Texas A&M University

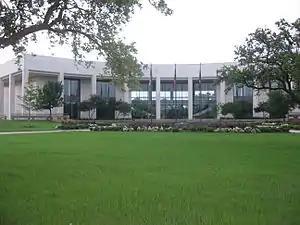
A two-story, white building in the shape of a crescent overlooks flowers and a grassy lawn

Texas A&M culture is a product of the university's founding as a rural military and agricultural school. Although the school and surrounding community have grown and military training is no longer mandated, the university's history has instilled in students, according to Paul Burka, "the idealized elements of a small-town life: community, tradition, loyalty, optimism, and unabashed sentimentality". "Texas Monthly" posits that Texas A&M students' respect for school traditions and values is the university's greatest strength. These traditions enable and encourage students and alumni to cultivate the Aggie Spirit, a strong sense of loyalty and respect for the university. They dictate many aspects of student life, including greeting others using the official school greeting of "Howdy!", personal conduct at university sporting events, and students' word choices in conversation.